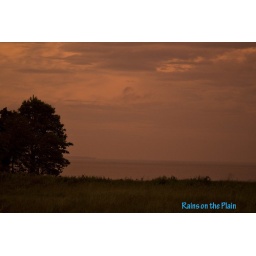
The sky burned red tonight as smoke from the fires in Quebec combined with the sunset of a stormy day.